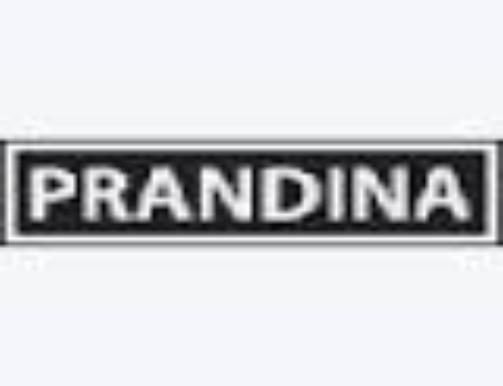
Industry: Necessities